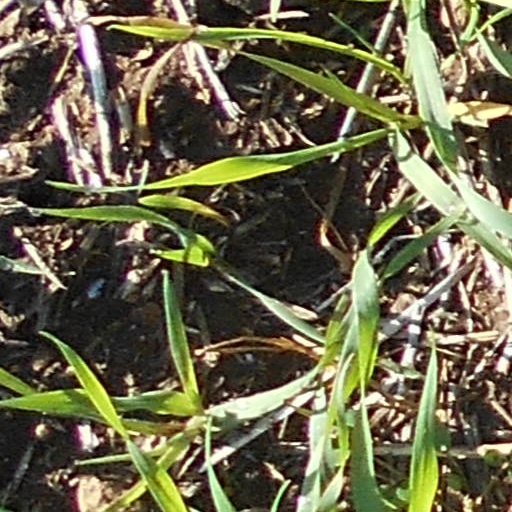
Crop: wheat